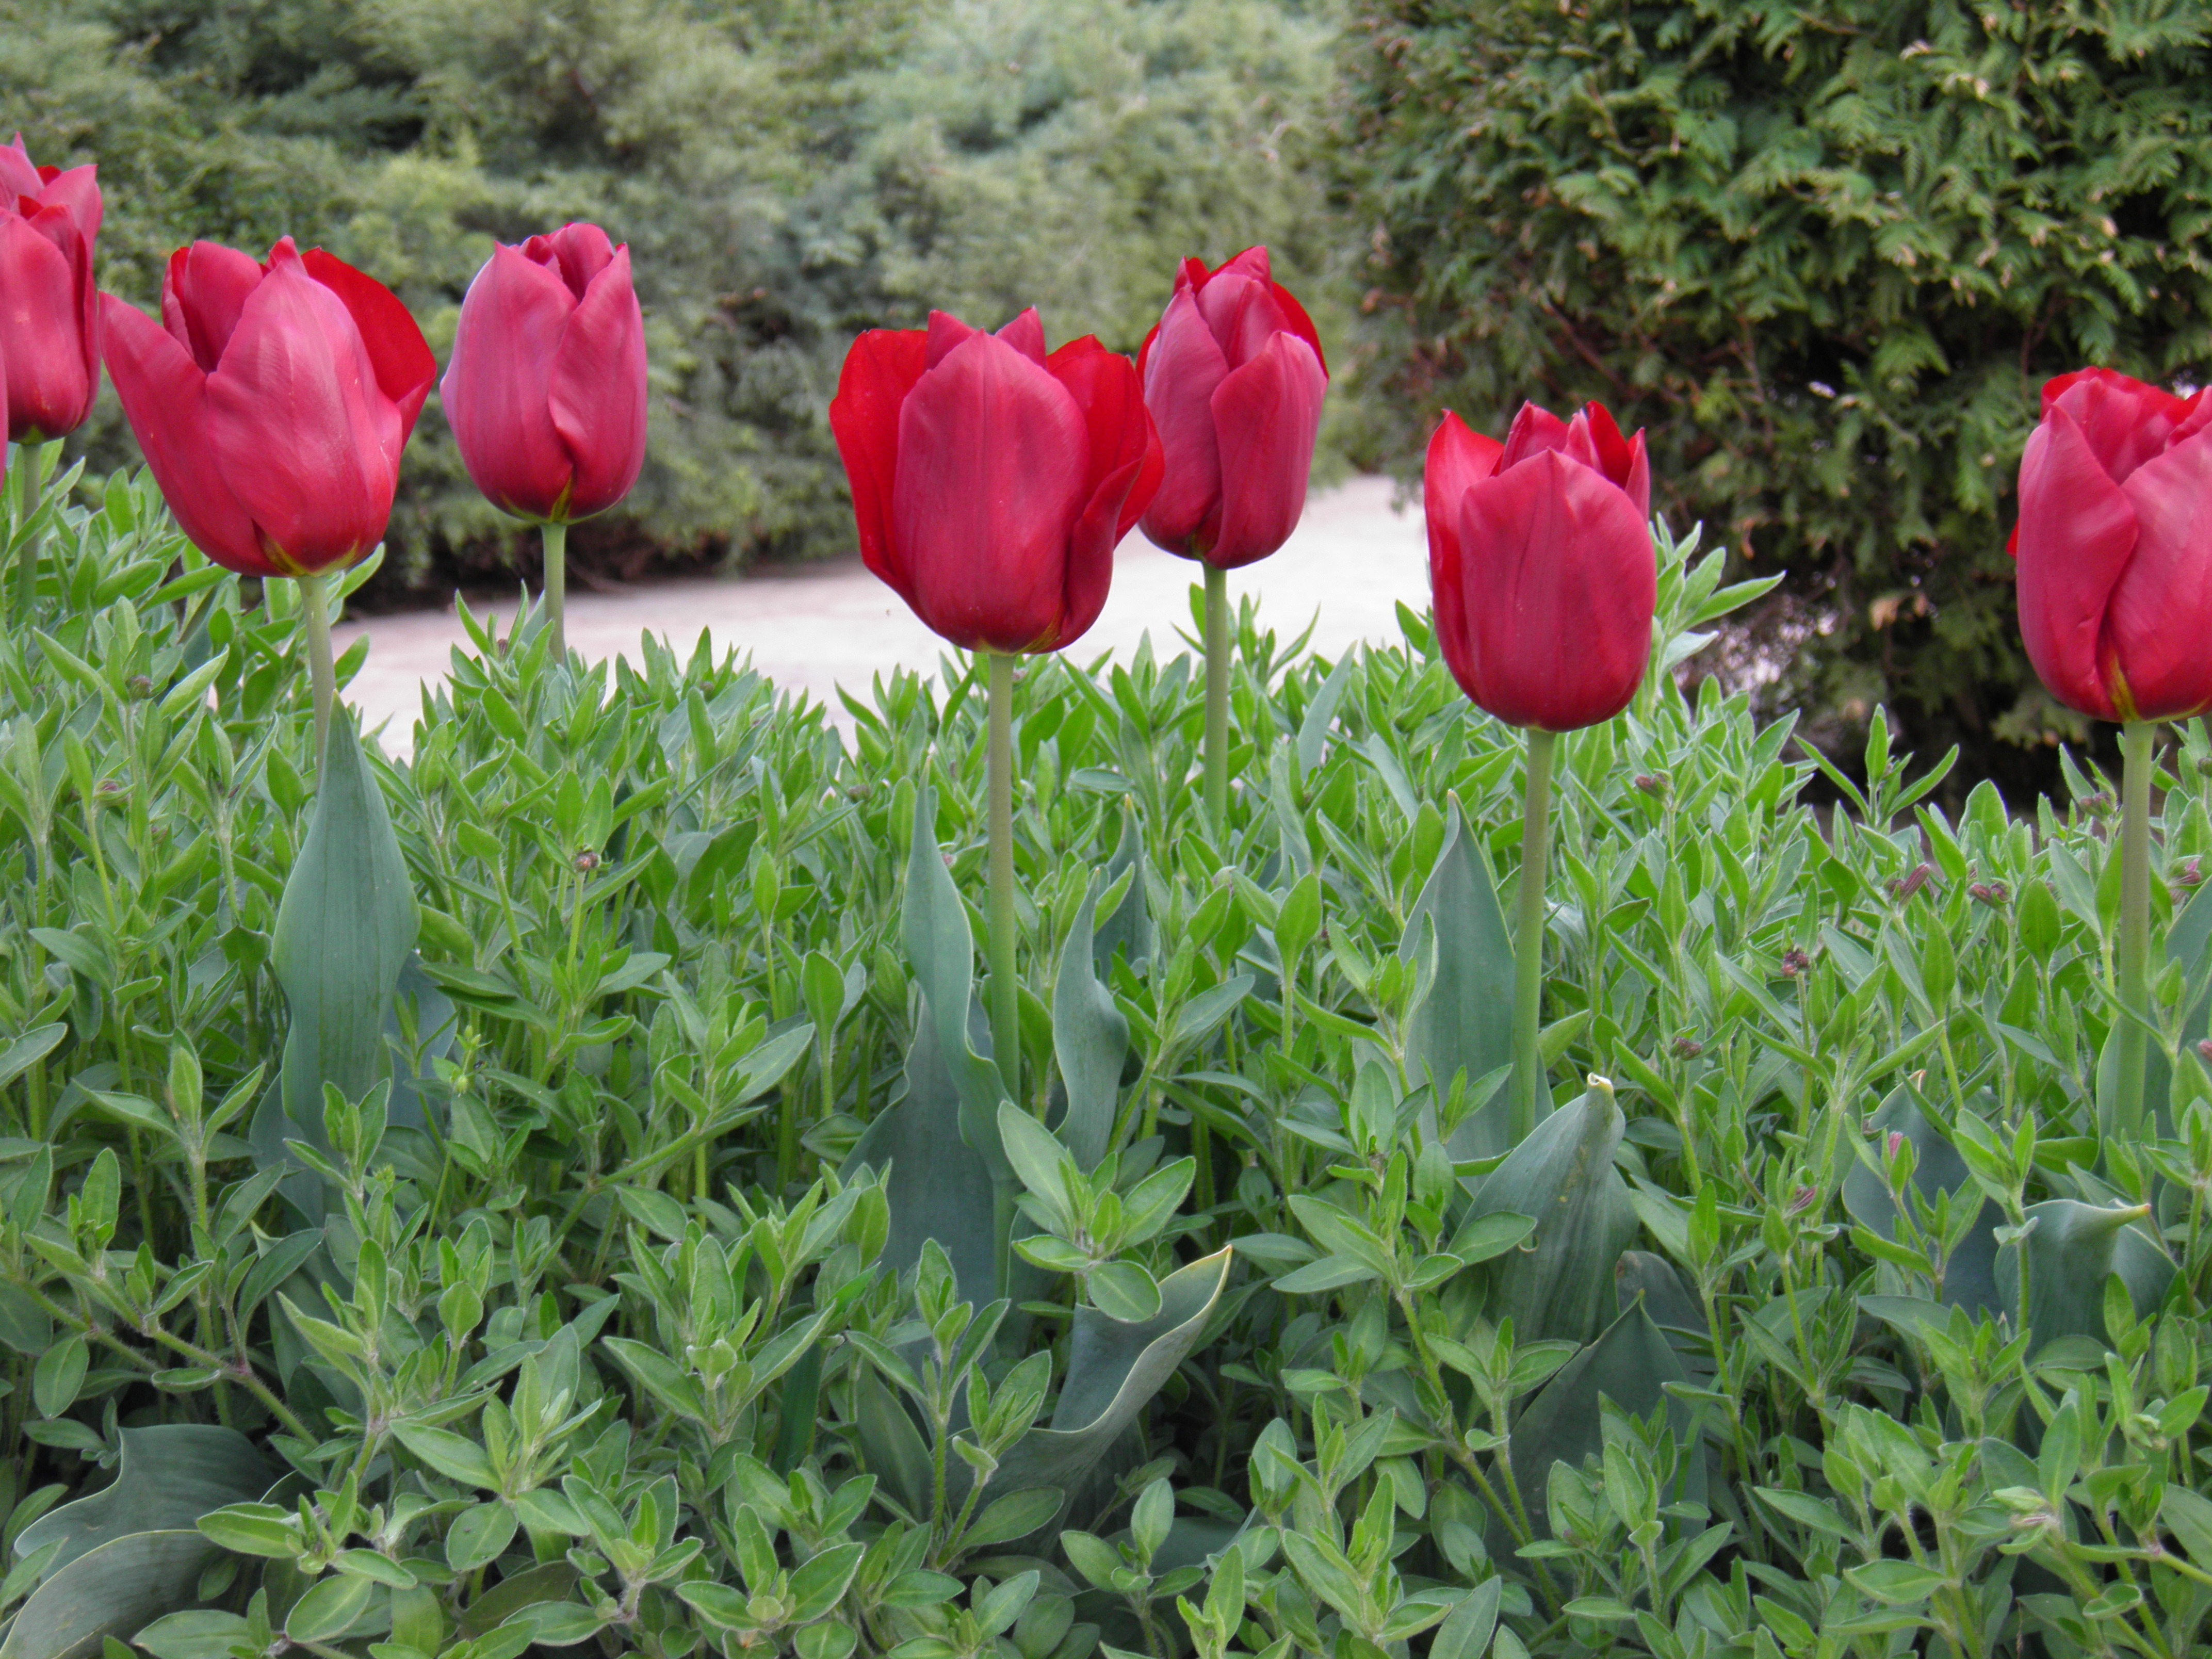
plant, field, flower, petal, tulip, botany, tulips, flowering plant, lily family, land plant